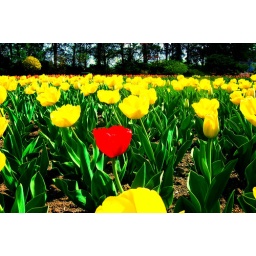
The only red flower in a garden of yellow flowers.